Avon, Minnesota

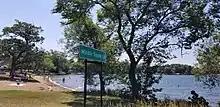
Public beach on Middle Spunk Lake.

Within Avon's city boundaries are three lakes which are named Upper Spunk, Middle Spunk, and Lower Spunk Lake. In honor of these lakes, Avon hosts an annual celebration called ""Spunktacular Days"", ""Spunk Days"" for short. The word "spunk" means material to start a fire, or torchwood, which settlers used to gather in the area. In total there are eight lakes within the city of Avon.